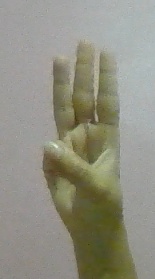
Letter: thaa